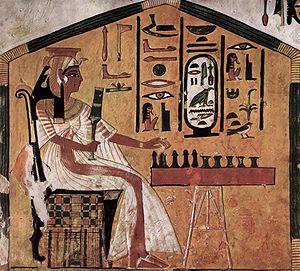
Le senet est le jeu le plus connu de l'Égypte antique. C’est le jeu de table le plus pratiqué par les anciens Égyptiens du Nouvel Empire et des époques qui suivirent, mais il existe depuis l'époque prédynastique.
La place des femmes dans l'Égypte antique peut paraître surprenante de « modernité » si on la compare à celle qu'elle occupa dans une majorité de sociétés contemporaines et postérieures. Bien qu'hommes et femmes aient traditionnellement des prérogatives bien distinctes dans la société, il semble qu'il n'y ait pas eu de barrière infranchissable en face de celles qui désiraient s'éloigner de ce schéma. La société égyptienne reconnaît aux femmes, non seulement leur égalité avec les hommes, mais leur indispensable complémentarité qui s'exprime notamment dans l'acte créateur. Ce respect s'exprime clairement dans la morale et la théologie égyptienne, mais il est certes assez difficile de déterminer son degré d'application dans la vie quotidienne des Égyptiens.
Le jeu de société est un jeu qui se pratique à plusieurs personnes, par opposition aux jeux qui se pratiquent seul, les jeux solitaires ou casse-tête.
Qu'ils accompagnent le défunt dans sa tombe, qu'ils aient été découverts en contexte domestique ou encore qu'ils soient représentés sur les parois des temples et des tombeaux, les Égyptiens de l'Antiquité ont laissé de nombreux témoignages sur les jeux qu'ils pratiquaient.